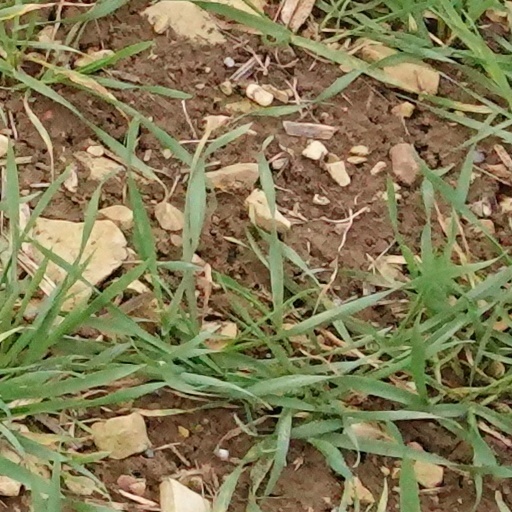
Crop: wheat